Dolls and Dolls

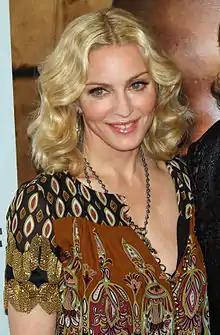
Madonna guest starred on "Will & Grace" at the request she get to work alongside Megan Mullally, who plays Karen on the show.

"Dolls and Dolls" was written by Kari Lizer and directed by series producer James Burrows. It originally aired on NBC in the United States on April 24, 2003. "Will & Grace" was one of several sitcoms to have a "super-sized" episode, which NBC employed as a sweeps stunt, and to initiate a mostly comedy lineup. Instead of the usual 30-minute episodes, "Dolls and Dolls" was increased to 40 minutes.